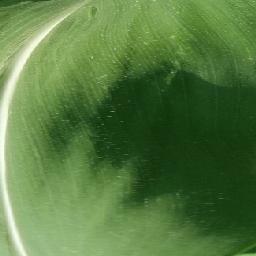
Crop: corn
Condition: (maize)_healthy